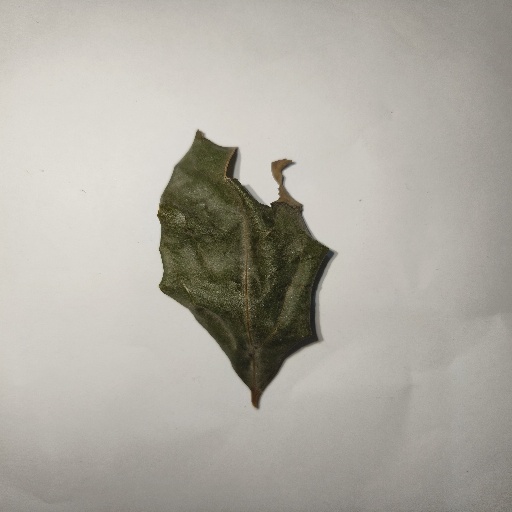
Species: Camphor
Leaf condition: Shot Hole